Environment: real
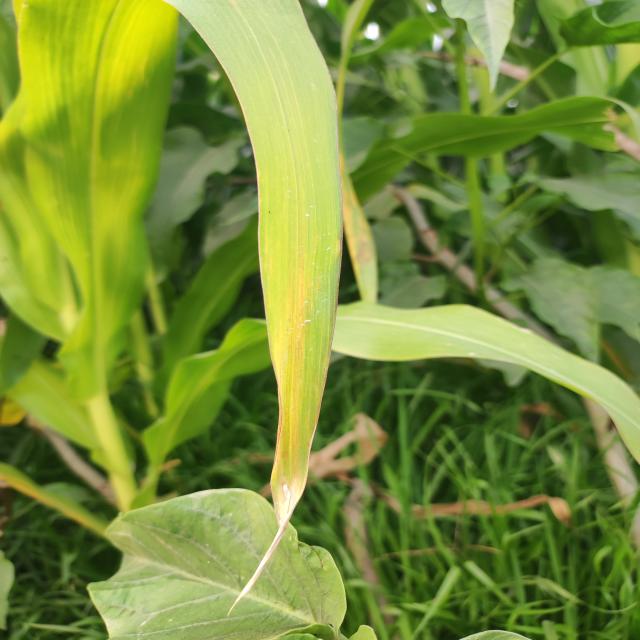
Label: nitrogen_deficiency